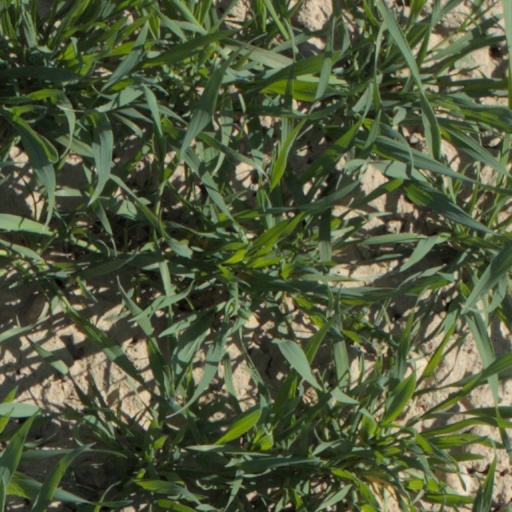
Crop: wheat